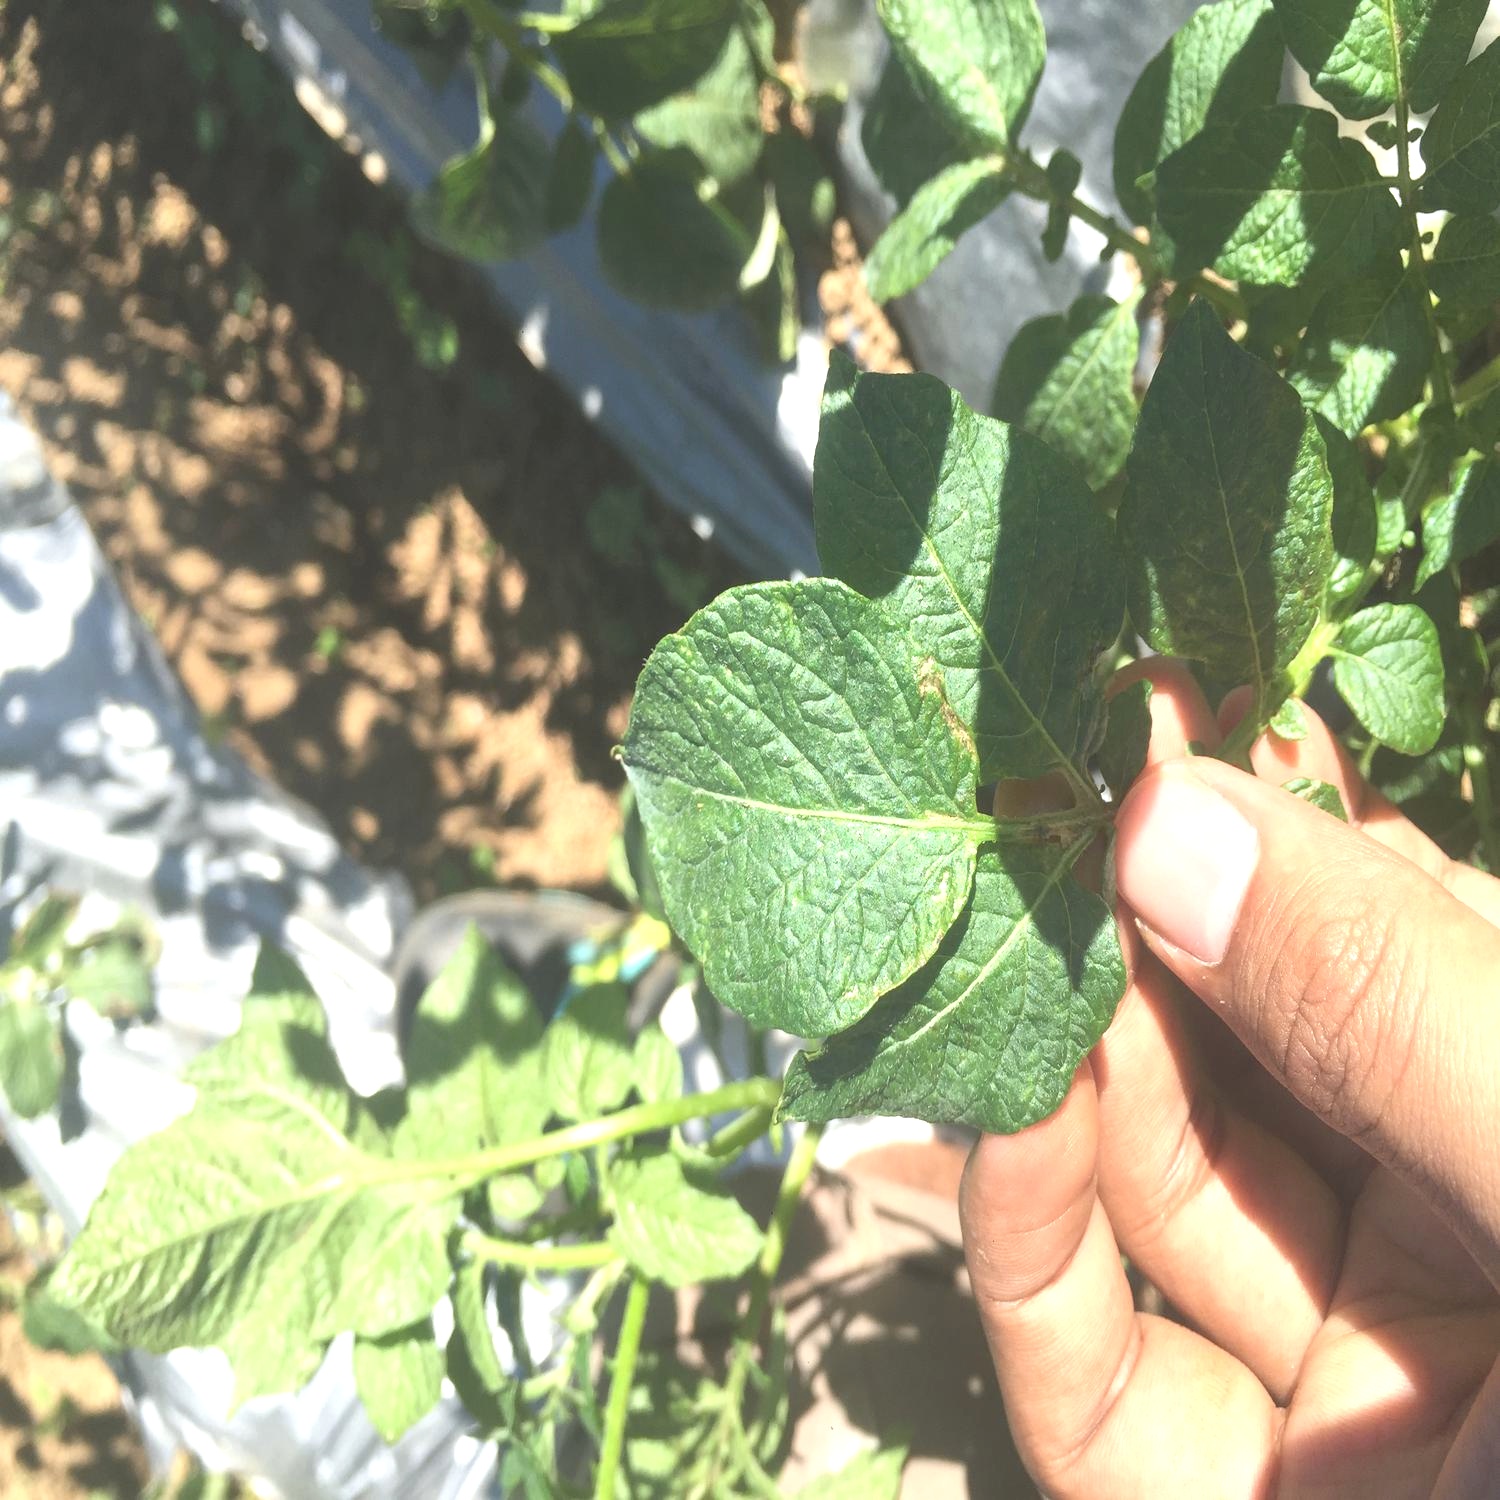
Etiqueta: Virus